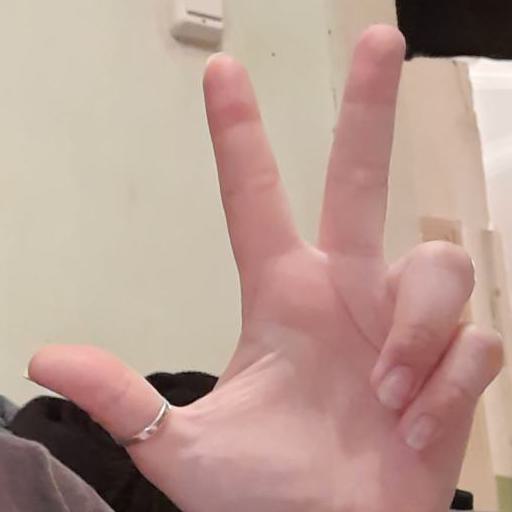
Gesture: three2